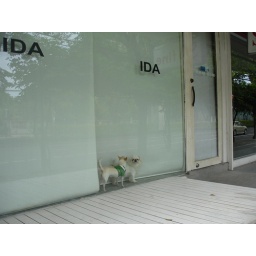
i laugh at you dogs in the window